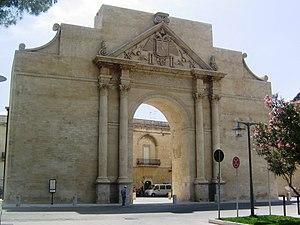
Lecce est une ville italienne d'environ 95 140 habitants, capitale de la province de même nom dans les Pouilles, dans le sud de l'Italie.